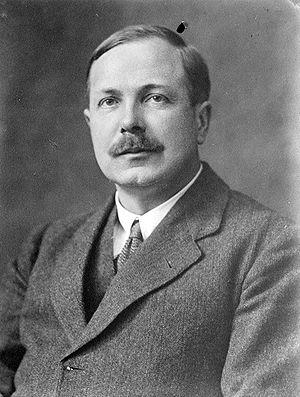
Charles Galton Darwin, né le 18 décembre 1887 à Cambridge et mort dans cette même ville le 31 décembre 1962, est un physicien britannique.